Dimitra Papadopoulou

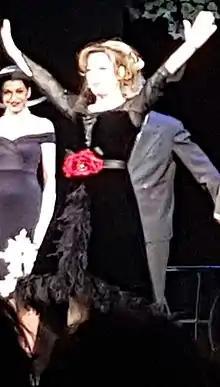
Dimitra Papadopoulou

Dimitra Papadopoulou (born 19 July 1962) is a Cypriot actress, writer and director.